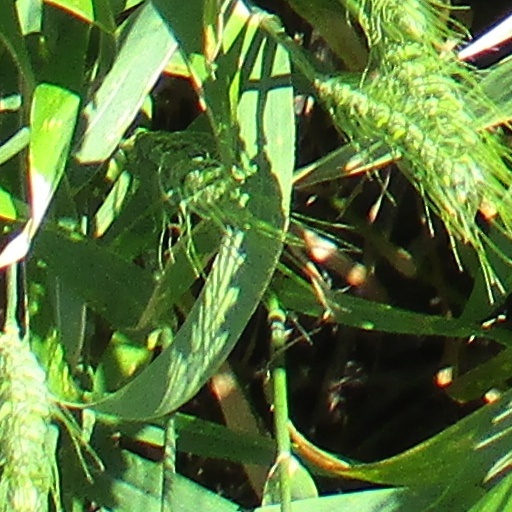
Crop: wheat